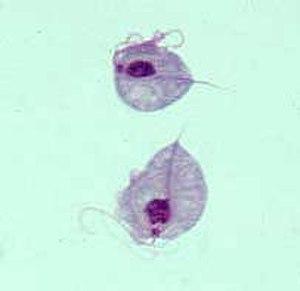
Les parabasaliens sont des organismes vivants unicellulaires présentant un noyau. Ils appartiennent donc au taxon des Eucaryotes. Ils sont cependant dépourvus de plastes et de mitochondries, mais certaines cellules présentent des hydrogénosomes, productrices d'énergie, qui seraient des mitochondries modifiées. Les flagelles peuvent être très nombreux